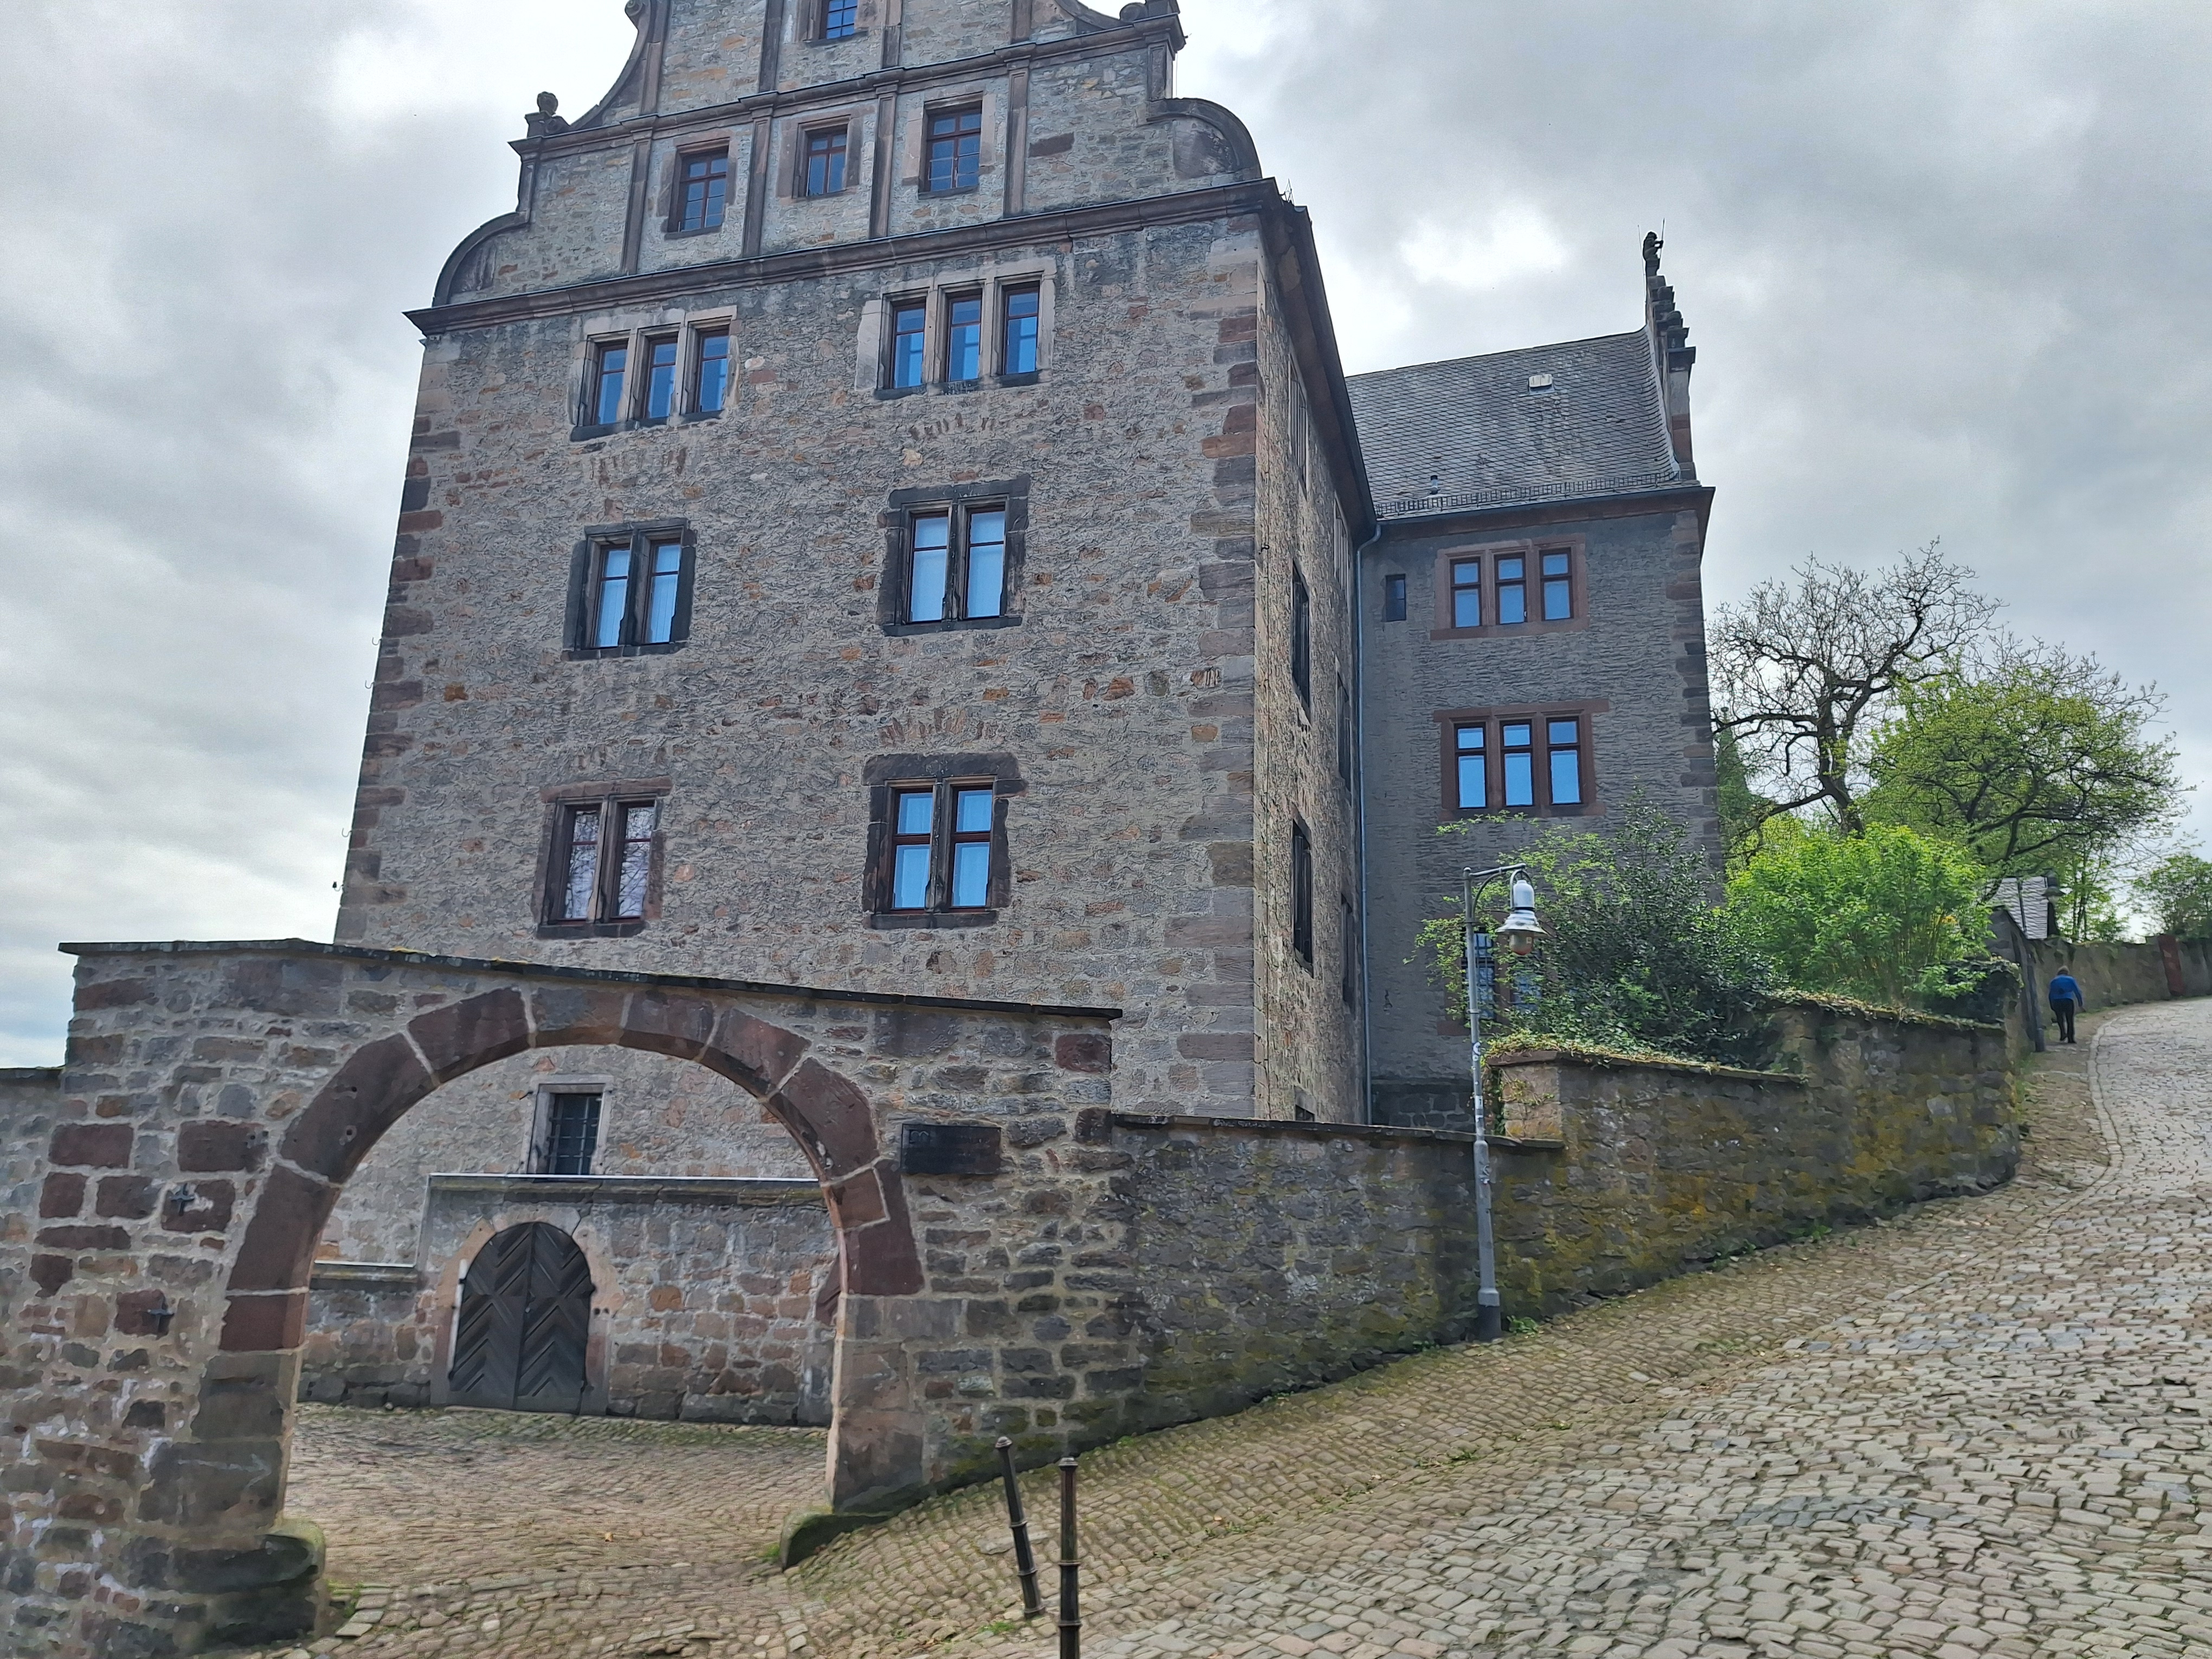
Building: Landgraf-Philipp-Straße 4